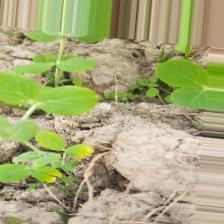
Label: Ascochyta blight